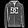
Label: Pullover